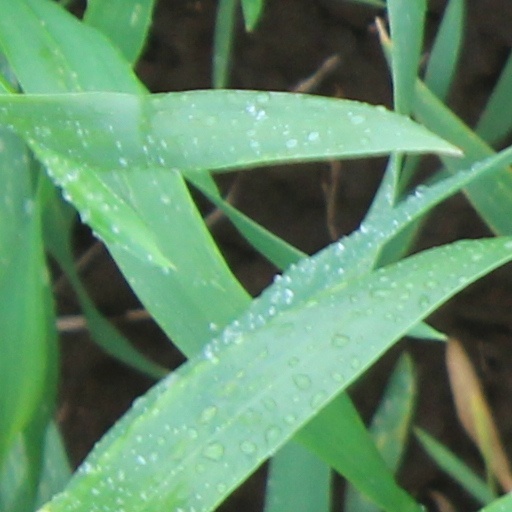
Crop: wheat